Uncompromising Honor

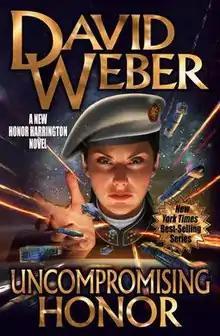
Original cover

Uncompromising Honor is a science fiction novel by American writer by David Weber, released on October 2, 2018 by Baen Books. It is the fourteenth novel set in the Honorverse in the main Honor Harrington series. It was the first main series Honor Harrington book in five years.